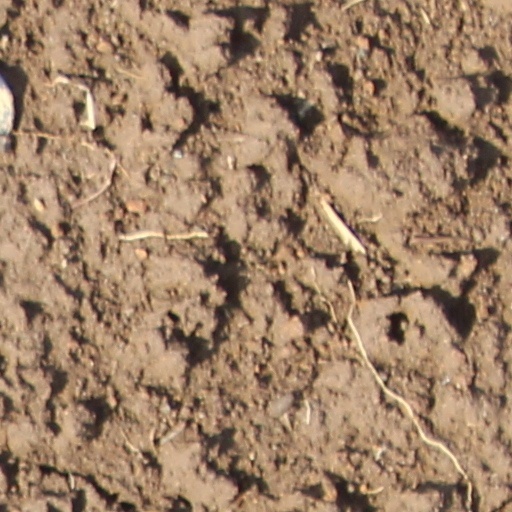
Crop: wheat